La damnation de Faust (Georg Solti recording)

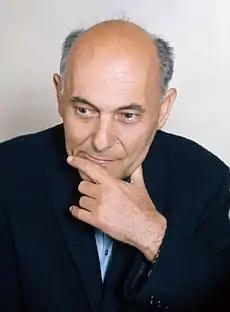
Sir Georg Solti in 1975

In 1982, Decca and London released the album as a triple LP with a booklet of texts, translations and notes (catalogue numbers D259D3 in Europe and LDR 73007 in the US). Decca also released the album on cassette (catalogue number Decca K259K32).